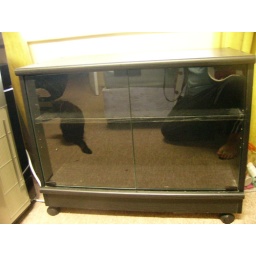
Buy 1 small cabinet get 1 free. Have 2 in total for $40 with glass doors.